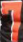
Number: 7